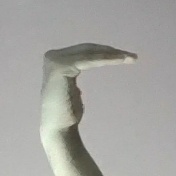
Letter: haa